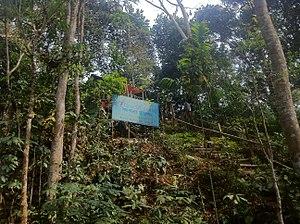
Le thé aux sept couleurs ou thé à sept couches est une très célèbre boisson chaude du Bangladesh. Des amateurs de thé voyagent depuis différents pays afin de le goûter. Chaque couche a un goût de sirop sucré épicé de clous de girofle, l'ensemble formant les couleurs de l'arc en ciel. Le thé aux sept couleur est vendu, notamment, dans le Nilkantha Tea Cabin, un salon de thé situé dans Srimongol, à Sylhet. Romesh Ram Gour est considéré comme l'inventeur de ce thé à sept couches.